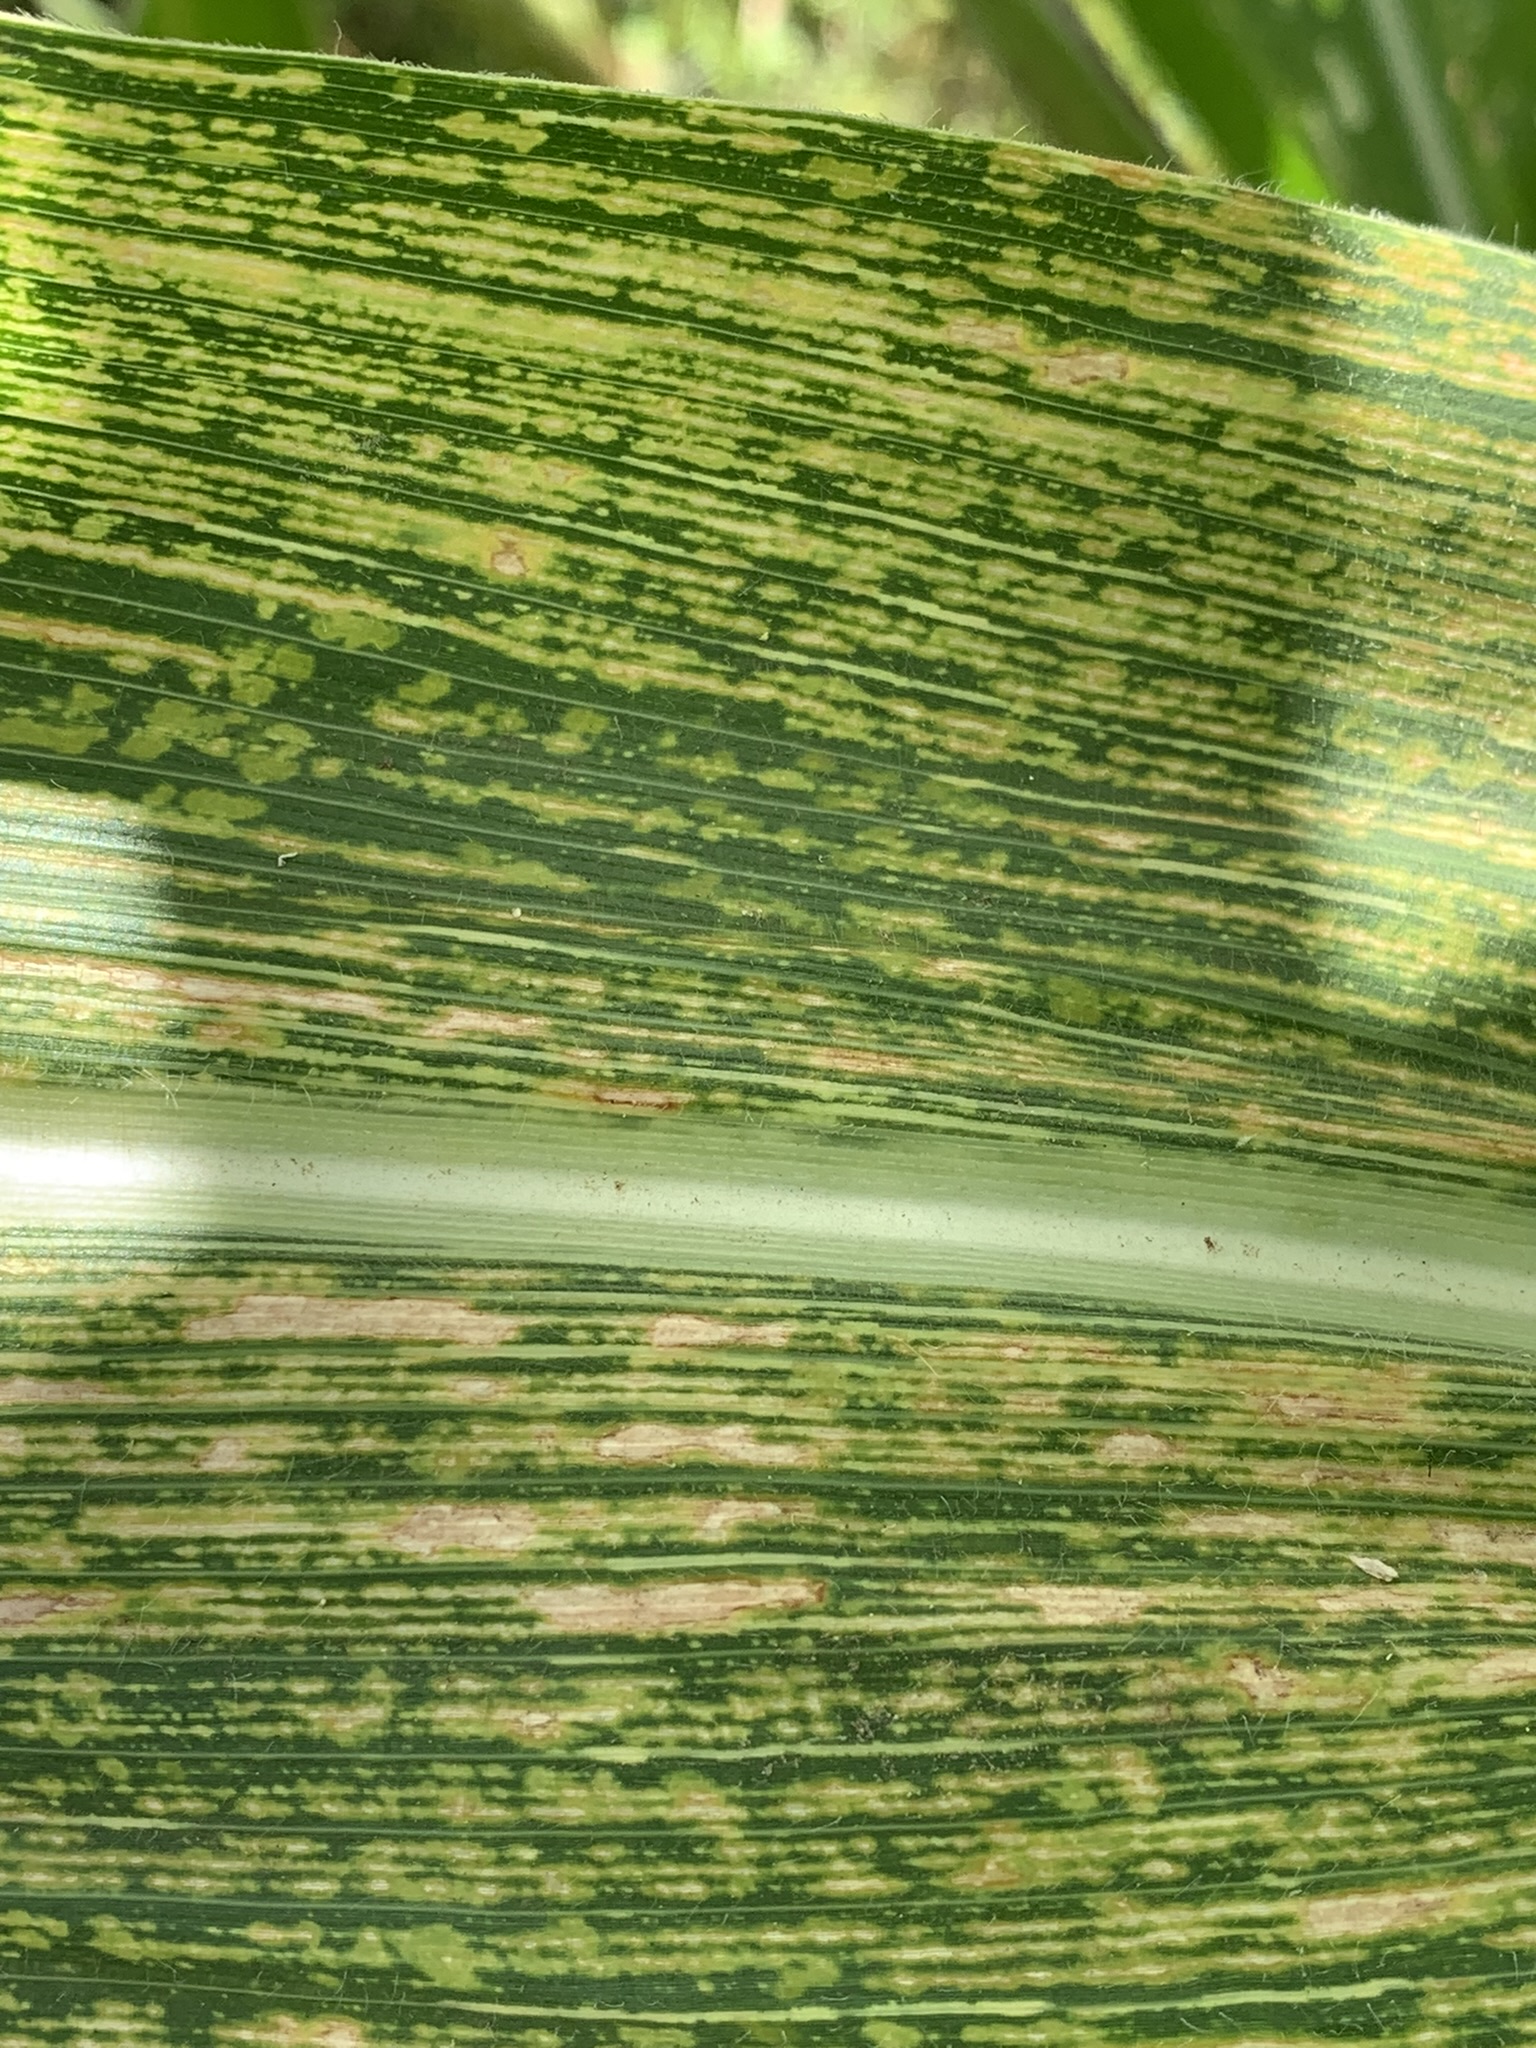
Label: MSV